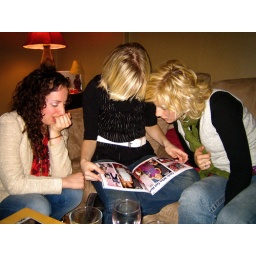
the girls coo over photos of red carpet poses